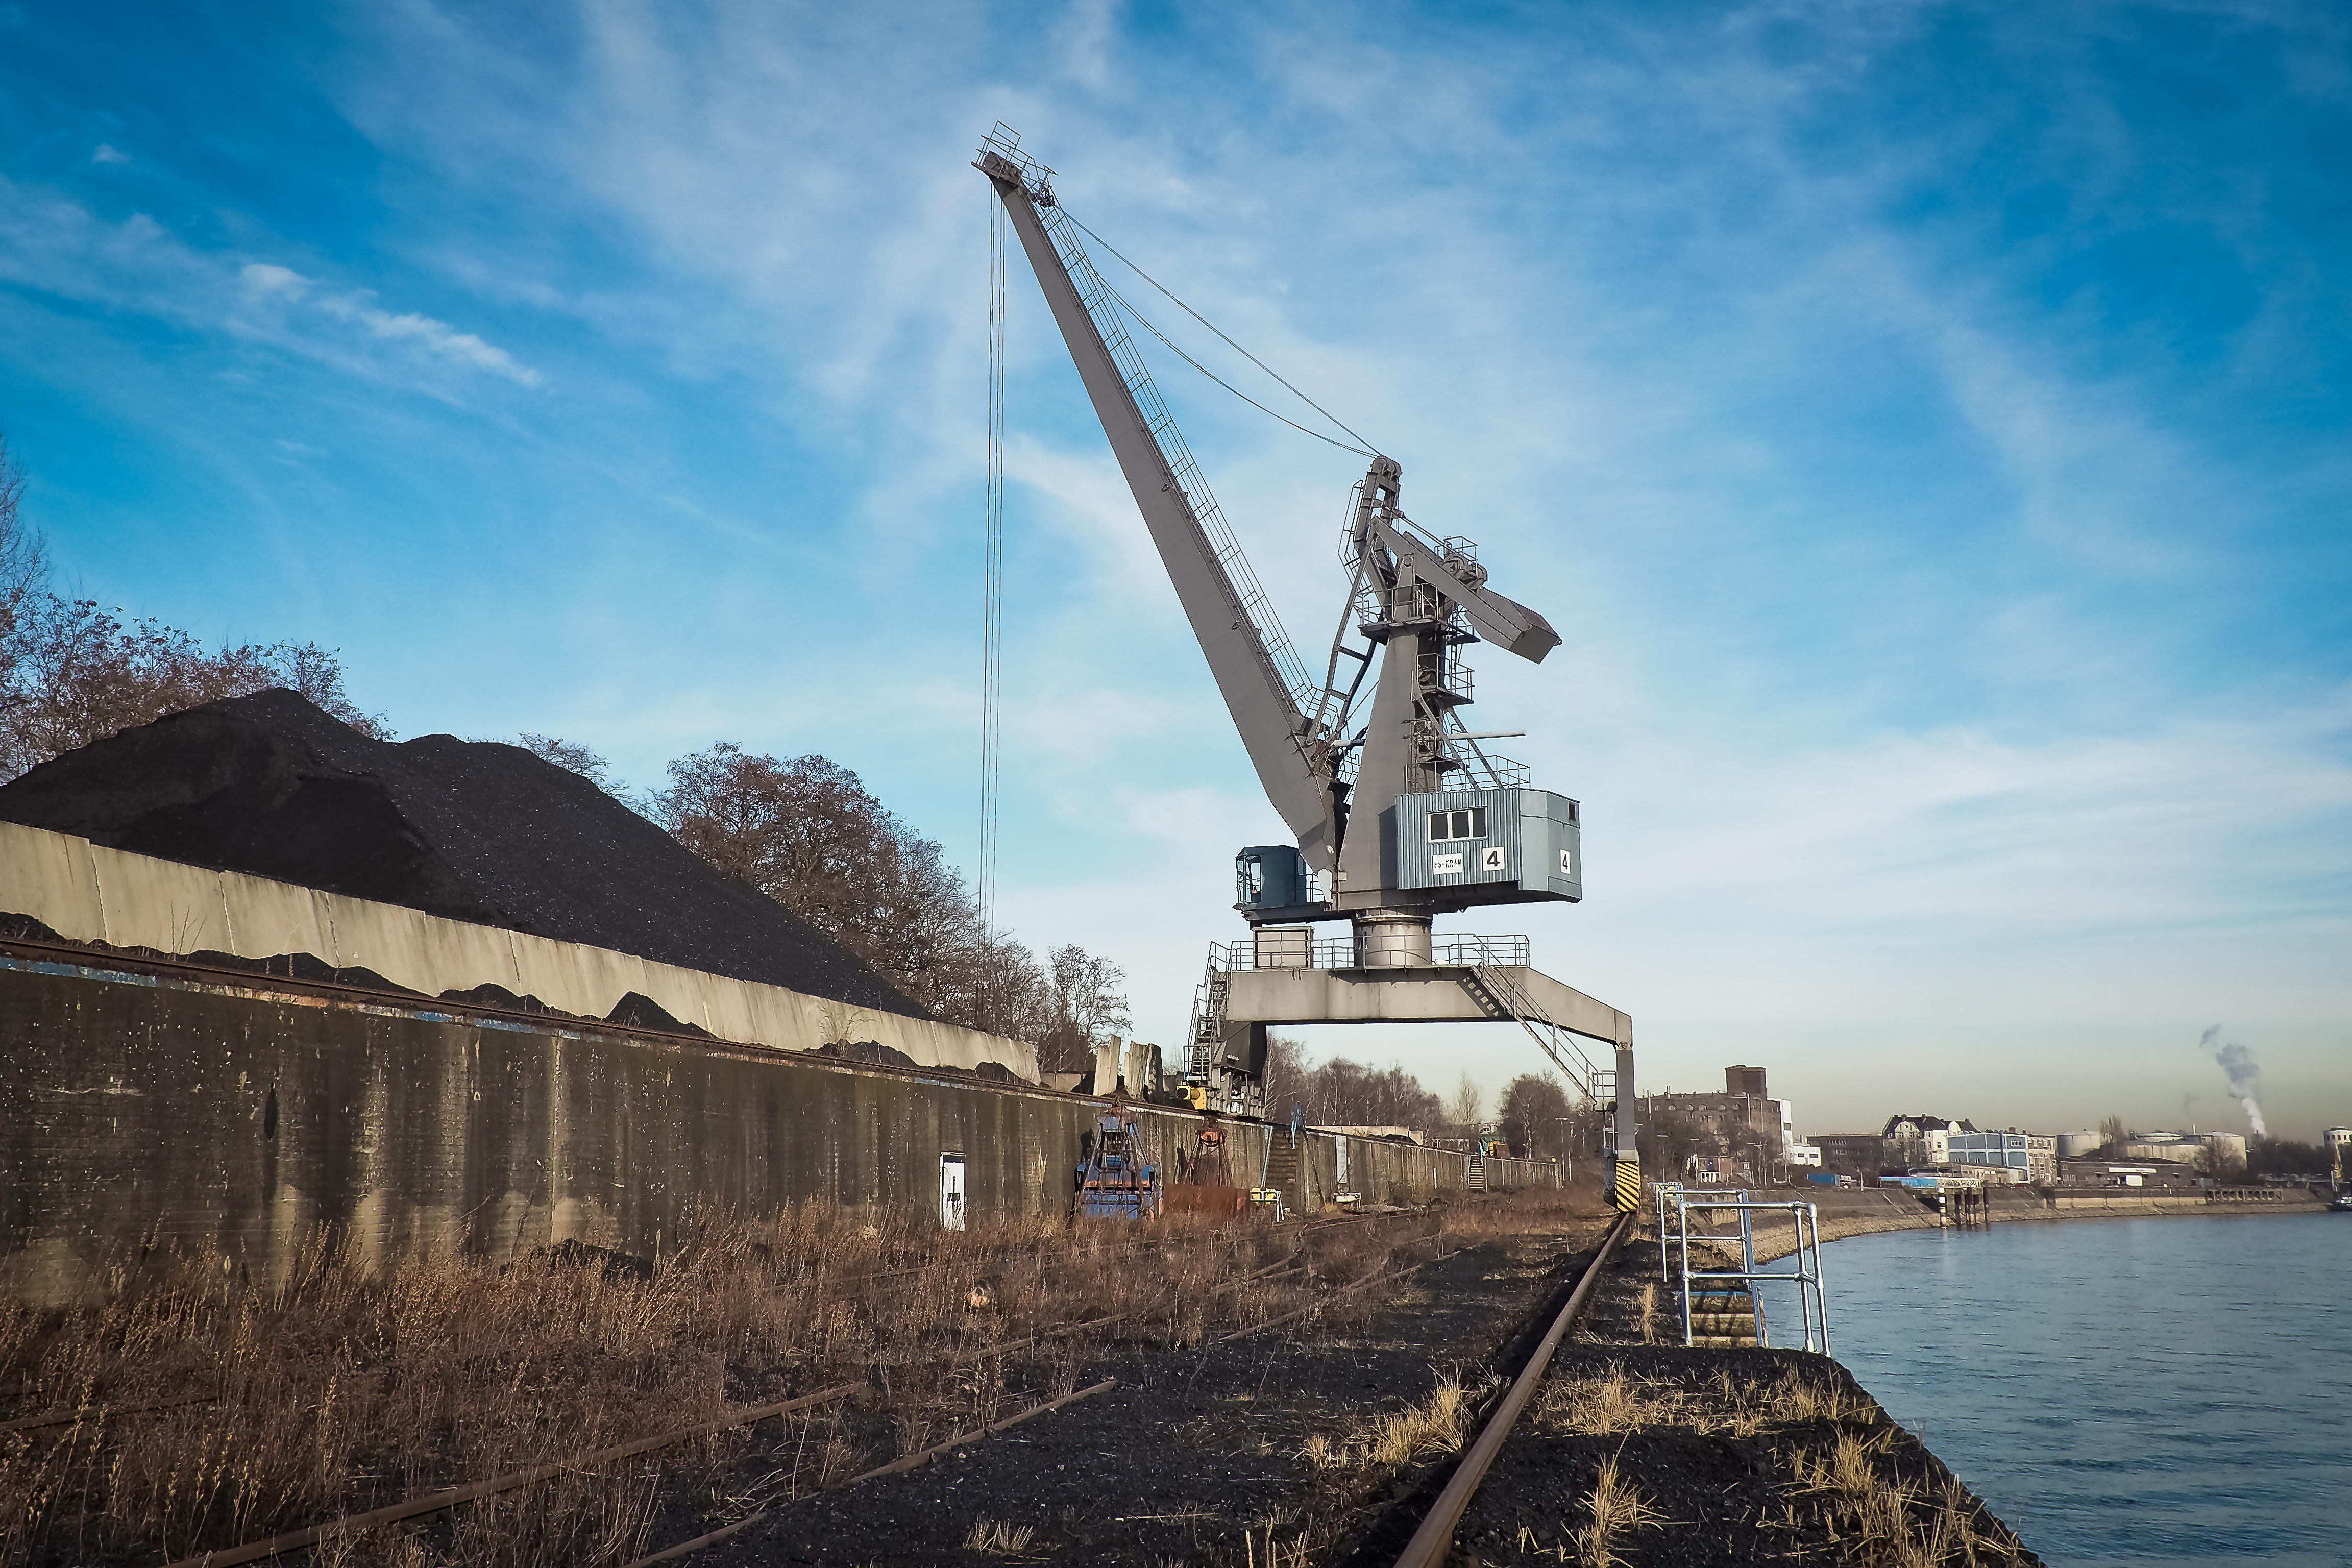
work, sea, water, silhouette, cloud, sky, atmosphere, transport, blue, industry, port, envelope, clouds, cargo, crane, shipping, mood, forget, leave, rhine, industrial plant, inland waterway transport, loading crane, run down, harbour crane, dusseldorf, industrial landscape, old port, transport of goods, inland port, marketing hub